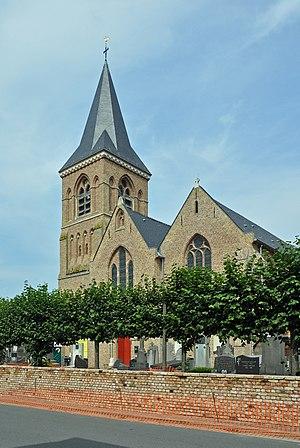
Zerkegem (commune de Jabbeke, province de Flandre Occidentale, Belgique)